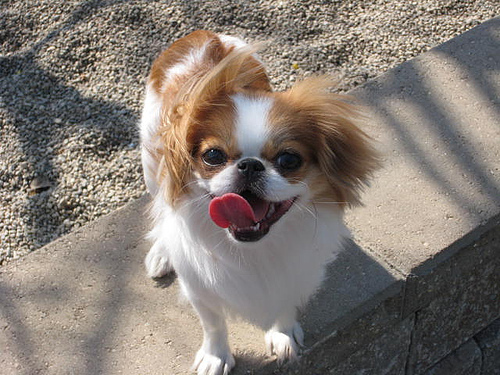
Animal: dog
Breed: japanese_chin